Overland Telegraph (film)

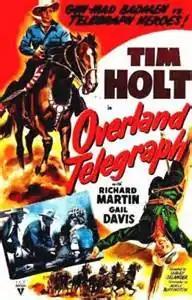
Theatrical poster

Overland Telegraph is a 1951 American Western film starring Tim Holt.